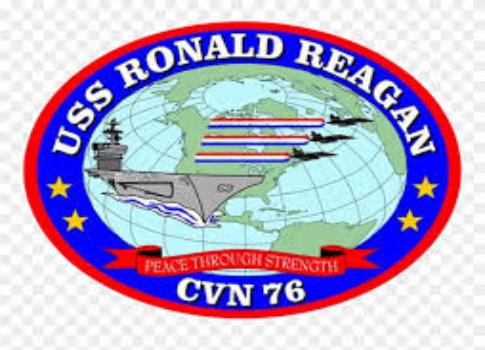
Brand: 76
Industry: Clothes